NASA Astronaut Group 22

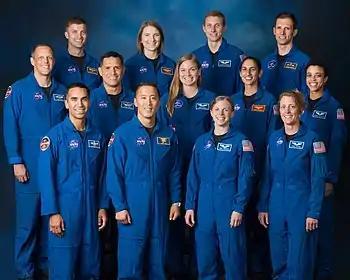
NASA Astronaut Group 22 and the two Canadian astronauts in September 2019

NASA Astronaut Group 22 (nicknamed "The Turtles") is a group of twelve NASA astronauts selected in June 2017. They were joined by two Canadian Space Agency astronauts for training.